Satyavadi Raja Harishchandra

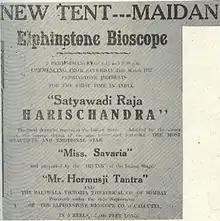
Poster of Satyawadi Raja Harishchandra. It is credited as the first Bengali feature film. This movie released in March 24, 1917 at Cornwallis Theatre in Calcutta.

Satyavadi Raja Harishchandra is a 1917 silent black and white Indian short film directed and produced by Dhundiraj Govind Phalke. The film is a shorter version of the first Indian feature film, "Raja Harishchandra" (1913), also directed and produced by Phalke. The intertitles used in the film were in Marathi language as the film was a silent film. The film is based on the mythological story of a Hindu King Harishchandra, the 36th king of the Solar Dynasty, who donated his entire kingdom and sold himself and his family to keep the promise given to the sage Vishvamitra in the dream.